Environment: real
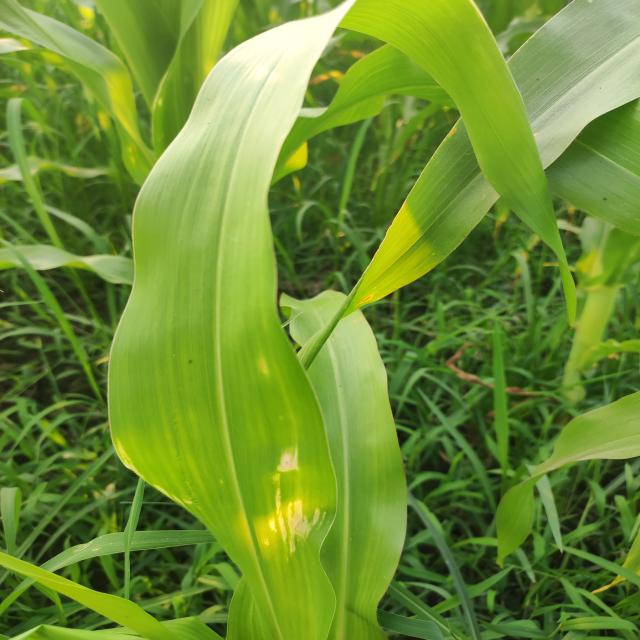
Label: northern_corn_leaf_blight